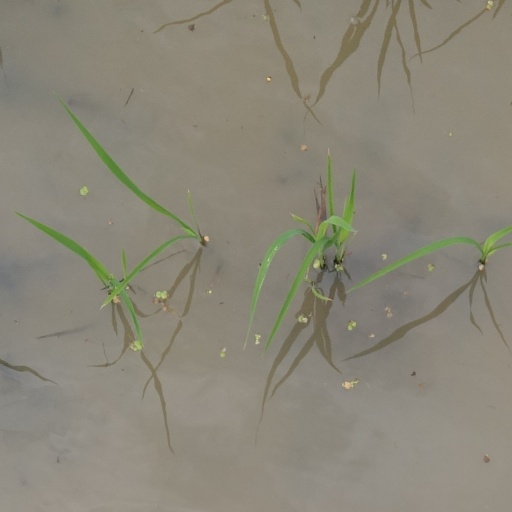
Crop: rice